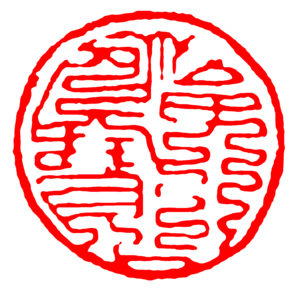
Chungnyeol est le vingt-cinquième roi de la Corée de la dynastie Goryeo. Il a régné du 23 juillet 1274 à 1298 puis de 1299 à sa mort.
Sunjong, né le 28 décembre 1047 et mort le 5 décembre 1083, est le douzième roi de la Corée de la dynastie Goryeo. Il a régné du 2 septembre 1083 à sa mort.
Jeongjong II est le dixième roi de la Corée de la dynastie Goryeo. Il a régné du 31 octobre 1034 à sa mort.
Seongjong est le sixième roi de la Corée de la dynastie Goryeo. Il a régné du 13 août 981 à sa mort.